Black Hawk (Sauk leader)

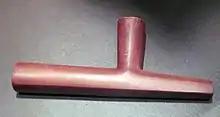
Calumet (or "peace pipe") used by Black Hawk, on display at Black Hawk State Historic Site.

Following the war, with most of the British Band killed and the rest captured or disbanded, the defeated Black Hawk was held in captivity at Jefferson Barracks near Saint Louis, Missouri together with Neapope, White Cloud, and eight other leaders. After eight months, in April 1833 they were taken east, as ordered by U.S. President Andrew Jackson. The men were taken by steamboat, carriage, and railroad, and met with large crowds wherever they went. Jackson wanted them to be impressed with the power of the United States. Once in Washington, D.C., they met with Jackson and Secretary of War Lewis Cass. Afterward, they were delivered to their final destination, prison at Fortress Monroe in Hampton, Virginia. They were held only a few weeks at the prison, during which they posed for portraits by different artists.